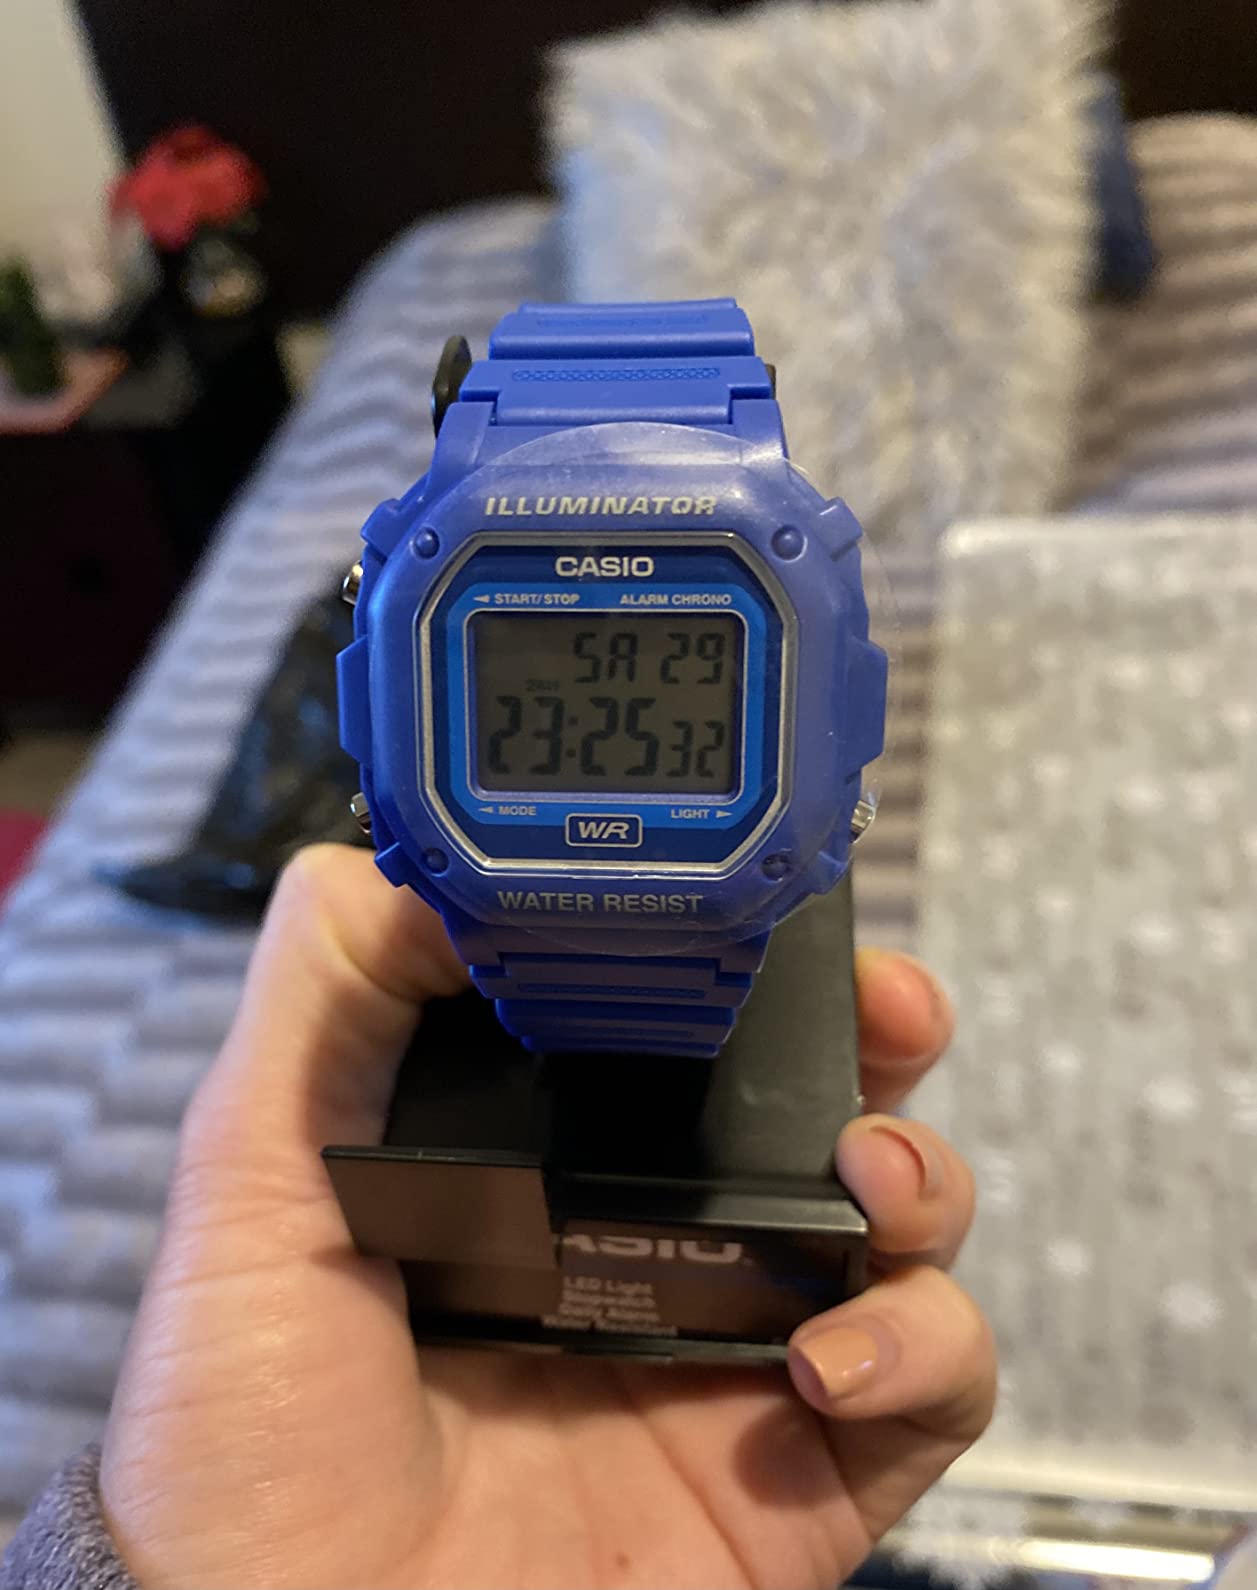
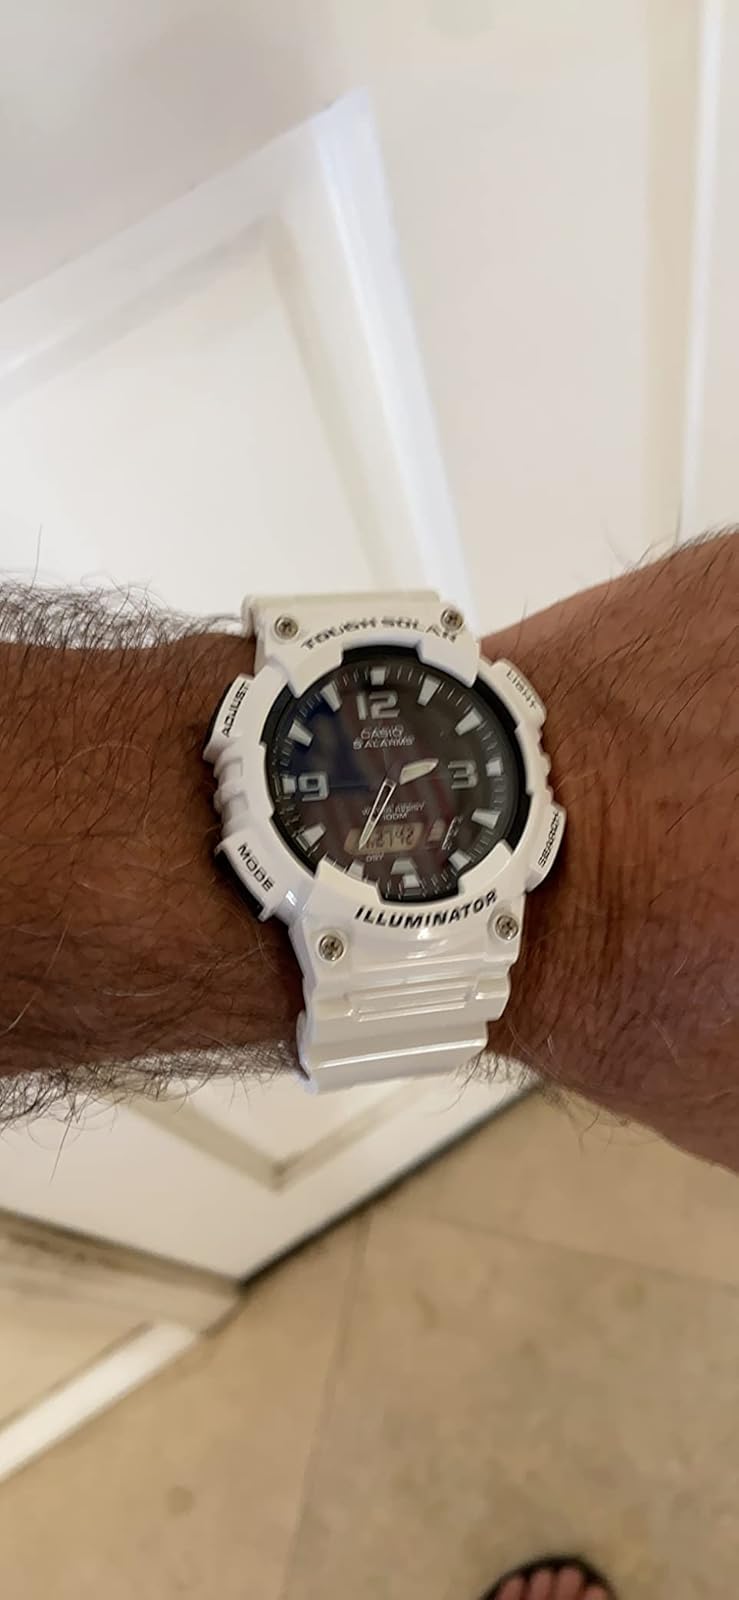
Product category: accessories_watch
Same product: no